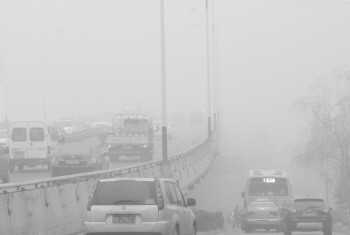
Weather: foggy or hazy